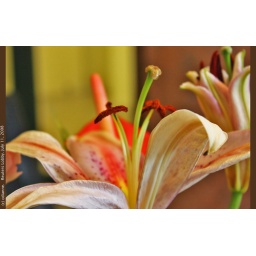
Was waiting for the 6:25 shuttle from the office lobby. I saw the flower arrangements in the lounge and started shooting.